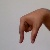
The image shows a hand gesture representing the letter 'Q' in Indian Sign Language.